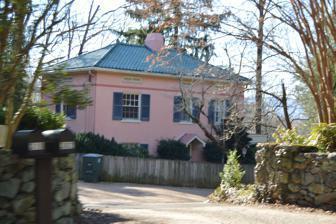
Building: Casa Maria
Country: United States of America
Year built: 1928
Historic house in Virginia, United States United States historic place Casa Maria U.S. National Register of Historic Places Virginia Landmarks Register One of the larger outbuildings Show map of Virginia Show map of the United States Location VA 691 south of the junction with US 250, near Greenwood, Virginia , United States Coordinates 38°1′54″N 78°45′13″W / 38.03167°N 78.75361°W / 38.03167; -78.75361 Area 6.5 acres (2.6 ha) Built 1921 ( 1921 ) -1922, 1928 Architect Charles F. Gillette, William L. Bottomley Architectural style Colonial Revival, Mission/spanish Revival, Georgian Revival NRHP reference No. 90001999 VLR No. 002-0829 Significant dates Added to NRHP December 28, 1990 Designated VLR April 17, 1990 Casa Maria is a historic estate located near Greenwood , Albemarle County, Virginia , United States. The main house was built 1921–1922 in the Spanish-Mediterranean style, with a two-story brick addition that dates from 1928, and was designed by architect William Lawrence Bottomley .  The main house consists of two perpendicular, 2 + 1 ⁄ 2 -story, stucco wings with a low-pitched hipped roof and low roof hidden by a parapet . It features an enclosed garden with stuccoed walls, arched entrances, and brick paving is located in the angle of the two wings. Also on the property are two Spanish style stuccoed servant's quarters with decorative metal grilles and tile roofs, and several smaller outbuildings.  The gardens were designed by noted landscape architect Charles Gillette . The estate was added to the National Register of Historic Places in 1990. References